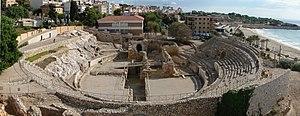
Amphithéâtre romain de Tarragone, Catalogne, Espagne Español: Anfiteatro romano de Tarraco, Tarragona, Cataluña, España
La Catalogne, nationalité et communauté autonome du nord-est de l’Espagne née en tant que réalité nationale par la réunion politique de plusieurs comtés de l'ancienne marche d'Espagne carolingienne entre le IXᵉ siècle et le XIIᵉ siècle sous l'autorité de la maison de Barcelone. La principauté de Catalogne ainsi constituée devient progressivement un État à la fin du Moyen Âge, avec ses institutions comme les Corts, son droit compilé dans les Usatges, constitutions et autres droits, ou encore sa langue, le catalan, qui se constitue en langue administrative, juridique et littéraire à partir du XIIᵉ siècle. Par le système politique de monarchie pactiste, la Catalogne conserve ses spécificités institutionnels, coutumiers et juridictionnels, au sein de la couronne d'Aragon puis de la monarchie d'Espagne, jusqu'aux décrets de Nueva Planta de 1715 et 1716 et l'imposition de l'absolutisme.
L’amphithéâtre de Tarragone a été construit au IIe siècle. Il se situe à Tarragone, en Catalogne. Monument emblématique de la vile, il est l’un des éléments de l’ « ensemble archéologique de Tarragone » inscrit sur la liste du patrimoine mondial par l’UNESCO en 2000, sous l’identification 875-007. Sa forme elliptique est caractéristique de ce genre de construction. En partie taillé à même la roche, en partie soutenu sur des voûtes en opus caementicium, il conserve une grande partie des gradins, l’arène et les sous-sols.
L'ensemble archéologique de Tarragone est inscrit au Patrimoine mondial de l'UNESCO depuis 2000. Il s'étend autour de la ville de Tarragone.
Le nombre des amphithéâtres jadis implantés à travers l'empire romain semble largement dépasser les deux cents, les Romains en ayant pourvu la plupart de leurs cités. Aujourd'hui, les vestiges se limitent pour la plupart d'entre eux à l'arène encore visible au niveau du sol, ou à des vestiges qui ne laissent apparaître qu'une partie de l'édifice ou de ses fondations.